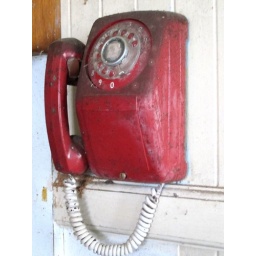
This is in the kitchen of the Kaumana house we made an offer on - it is one of many, many treasures...